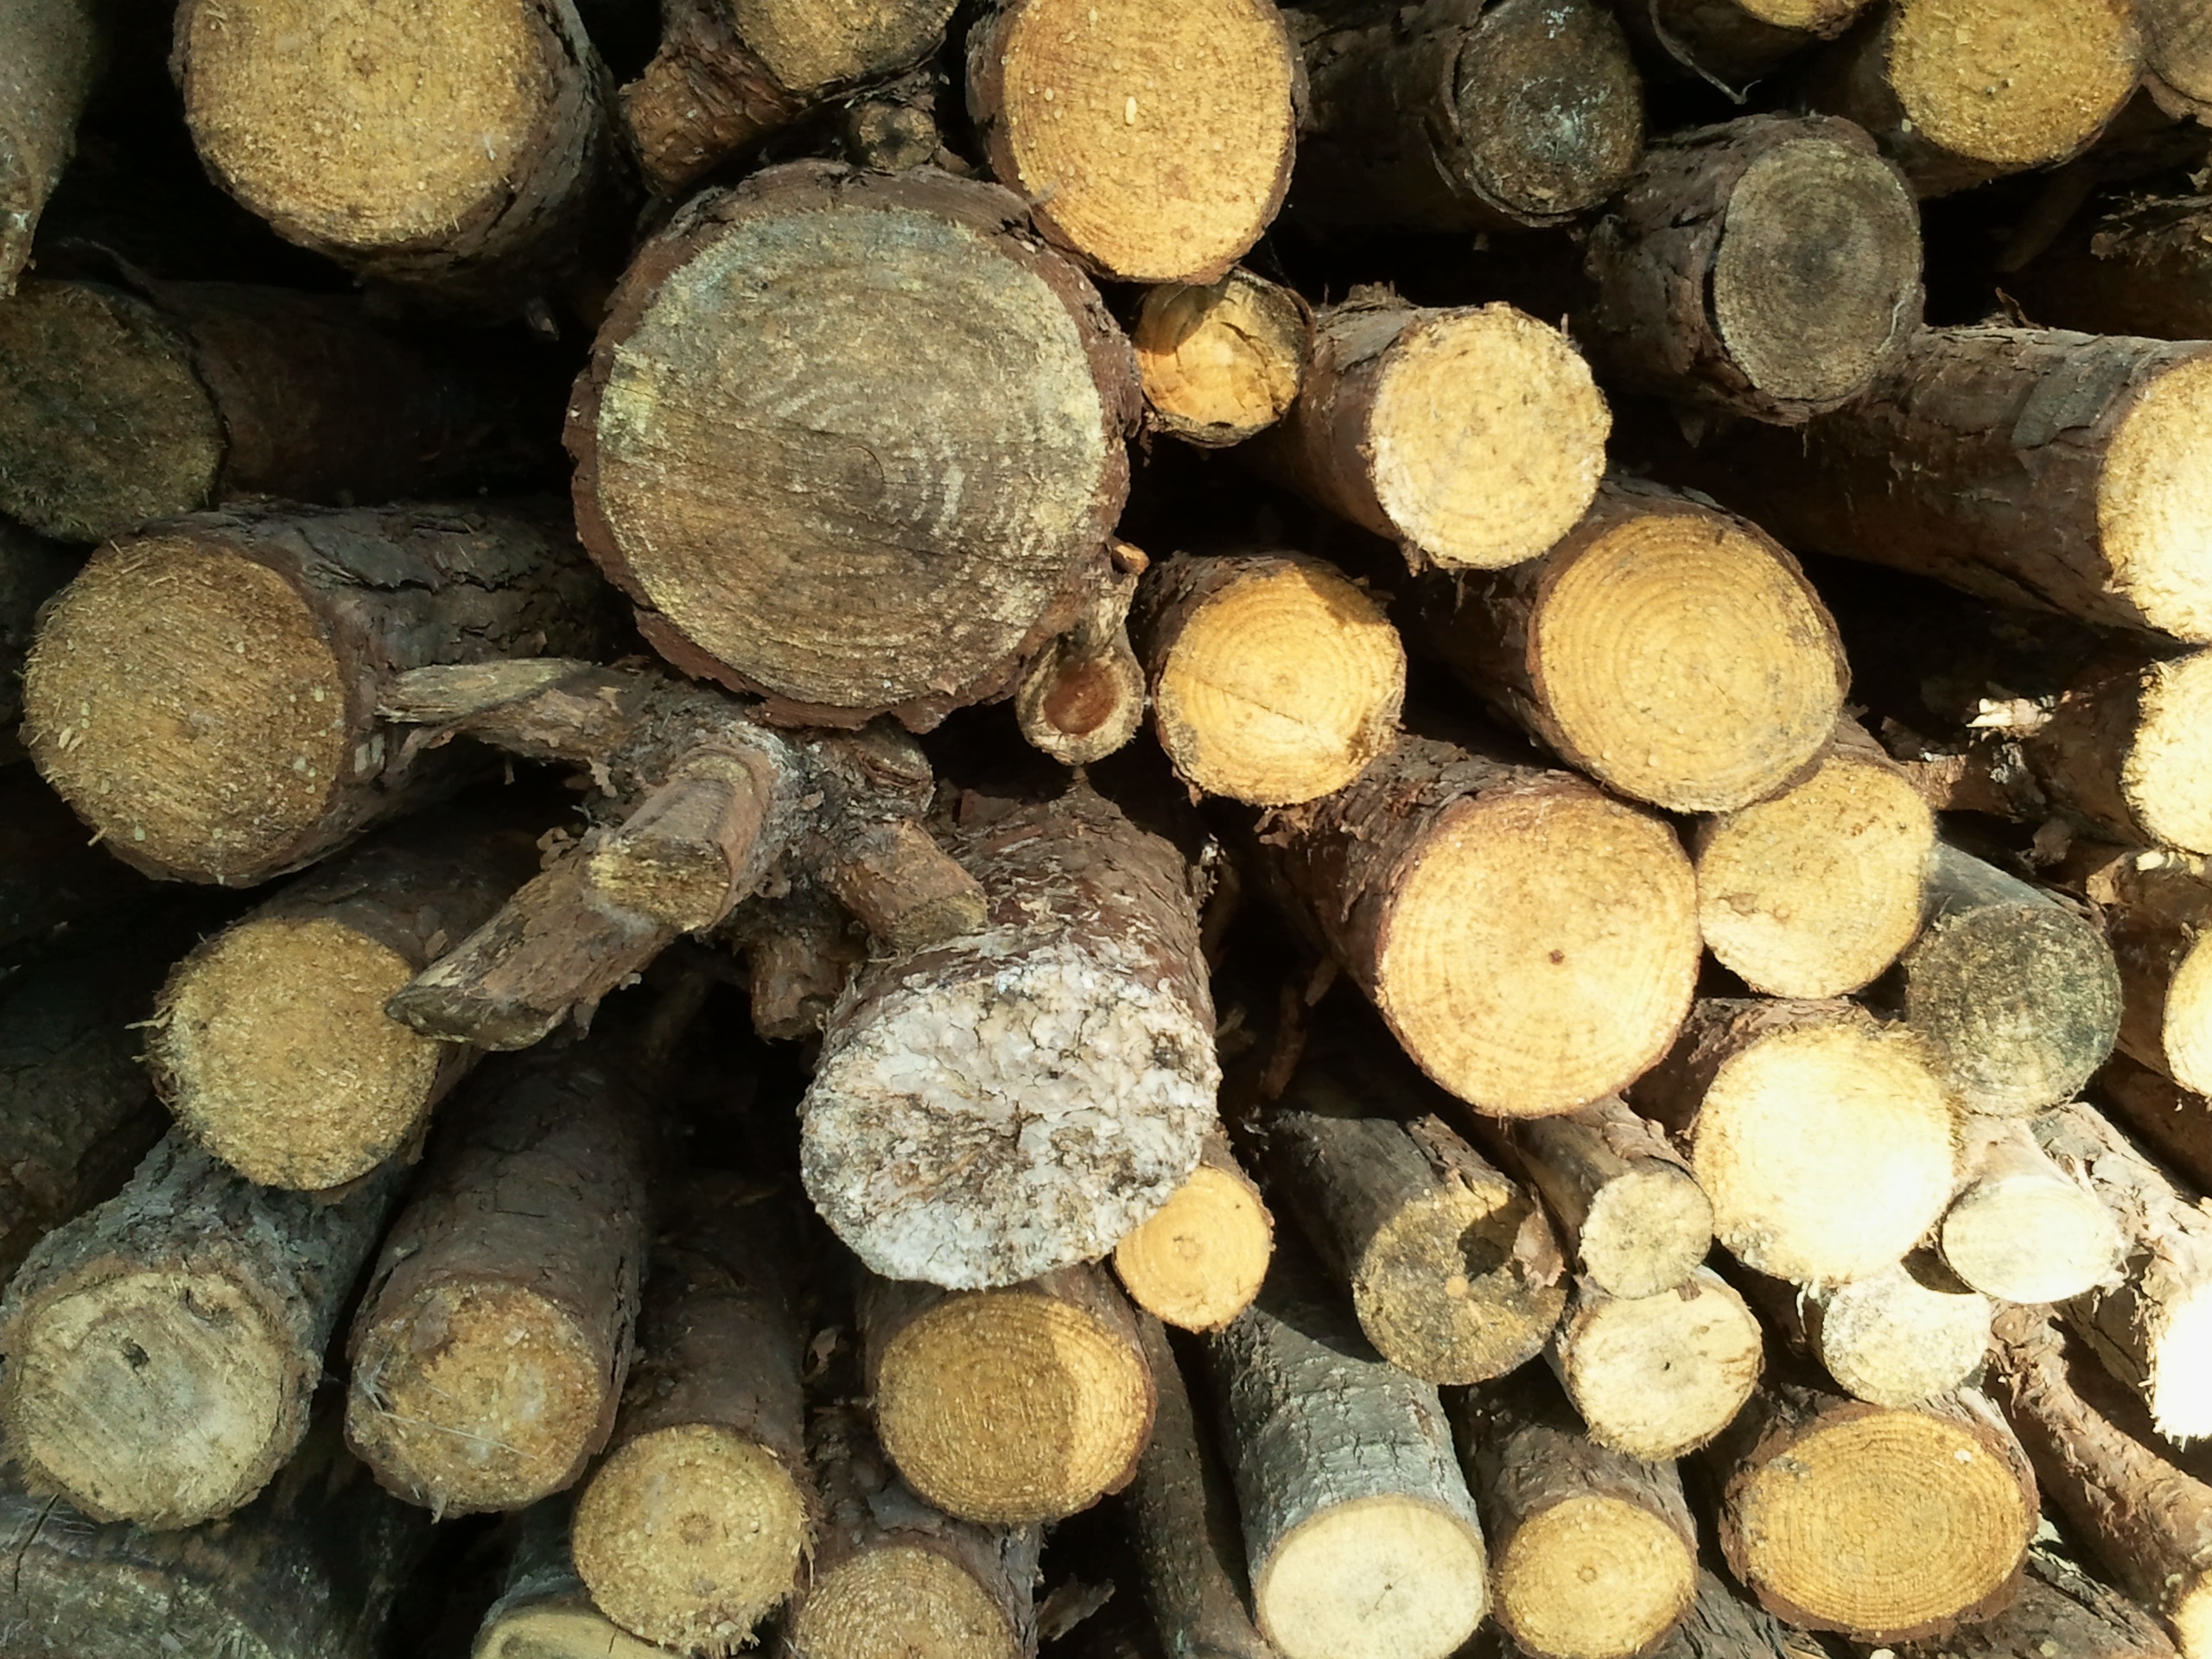
tree, nature, plant, wood, texture, trunk, produce, soil, rough, coconut, background, logs